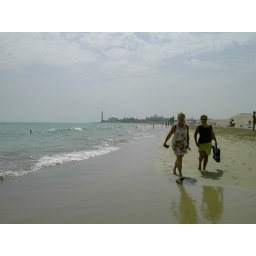
Two British ladies walking along the coast at Maspalomos (see the Lighthouse in the background)